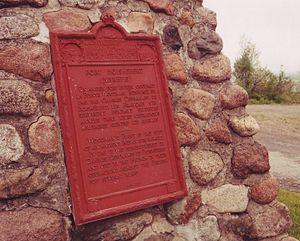
Cet article recense les lieux patrimoniaux du comté de Kings inscrit au répertoire des lieux patrimoniaux du Canada, qu'ils soient de niveau provincial, fédéral ou municipal.
Ceci est une liste des forts de la Nouvelle-France. Pour faciliter l'accès, les forts sont